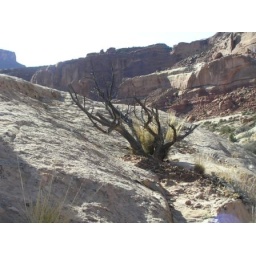
i loved the layers of color in this pic and this little tree eeking out its existance in a rock